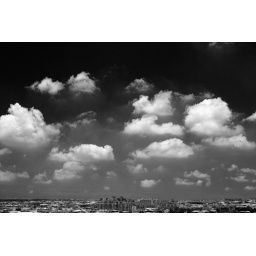
blue sky in B&W